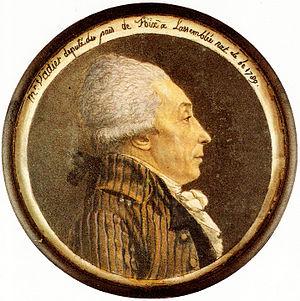
Portrait de Marc-Guillaume Alexis Vadier (1736-1828), révolutionnaire français, peint sur une tabatière lui ayant appartenu.
Catherine Théot, surnommée la « Mère de Dieu », née le 5 mars 1716 à Barenton, décédée le 1ᵉʳ septembre 1794 à la Petite-Force, à Paris, est une mystique et une visionnaire française, prophétesse autoproclamée de la fin de l'Ancien Régime et de l'époque de la Révolution française.
Marc-Guillaume-Alexis Vadier, né le 17 juillet 1736 à Pamiers et mort le 14 décembre 1828 à Bruxelles, surnommé « le grand Inquisiteur », est un homme politique français, dont l'activité s'exerça pendant la période de la Révolution.
Le poste de président de la Convention nationale a existé entre 1792 et 1795.